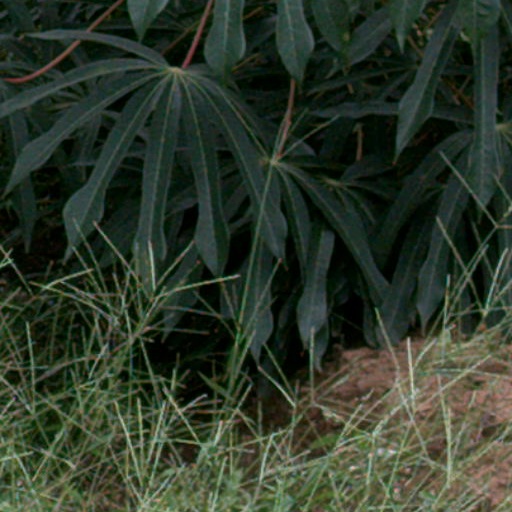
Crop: cassava